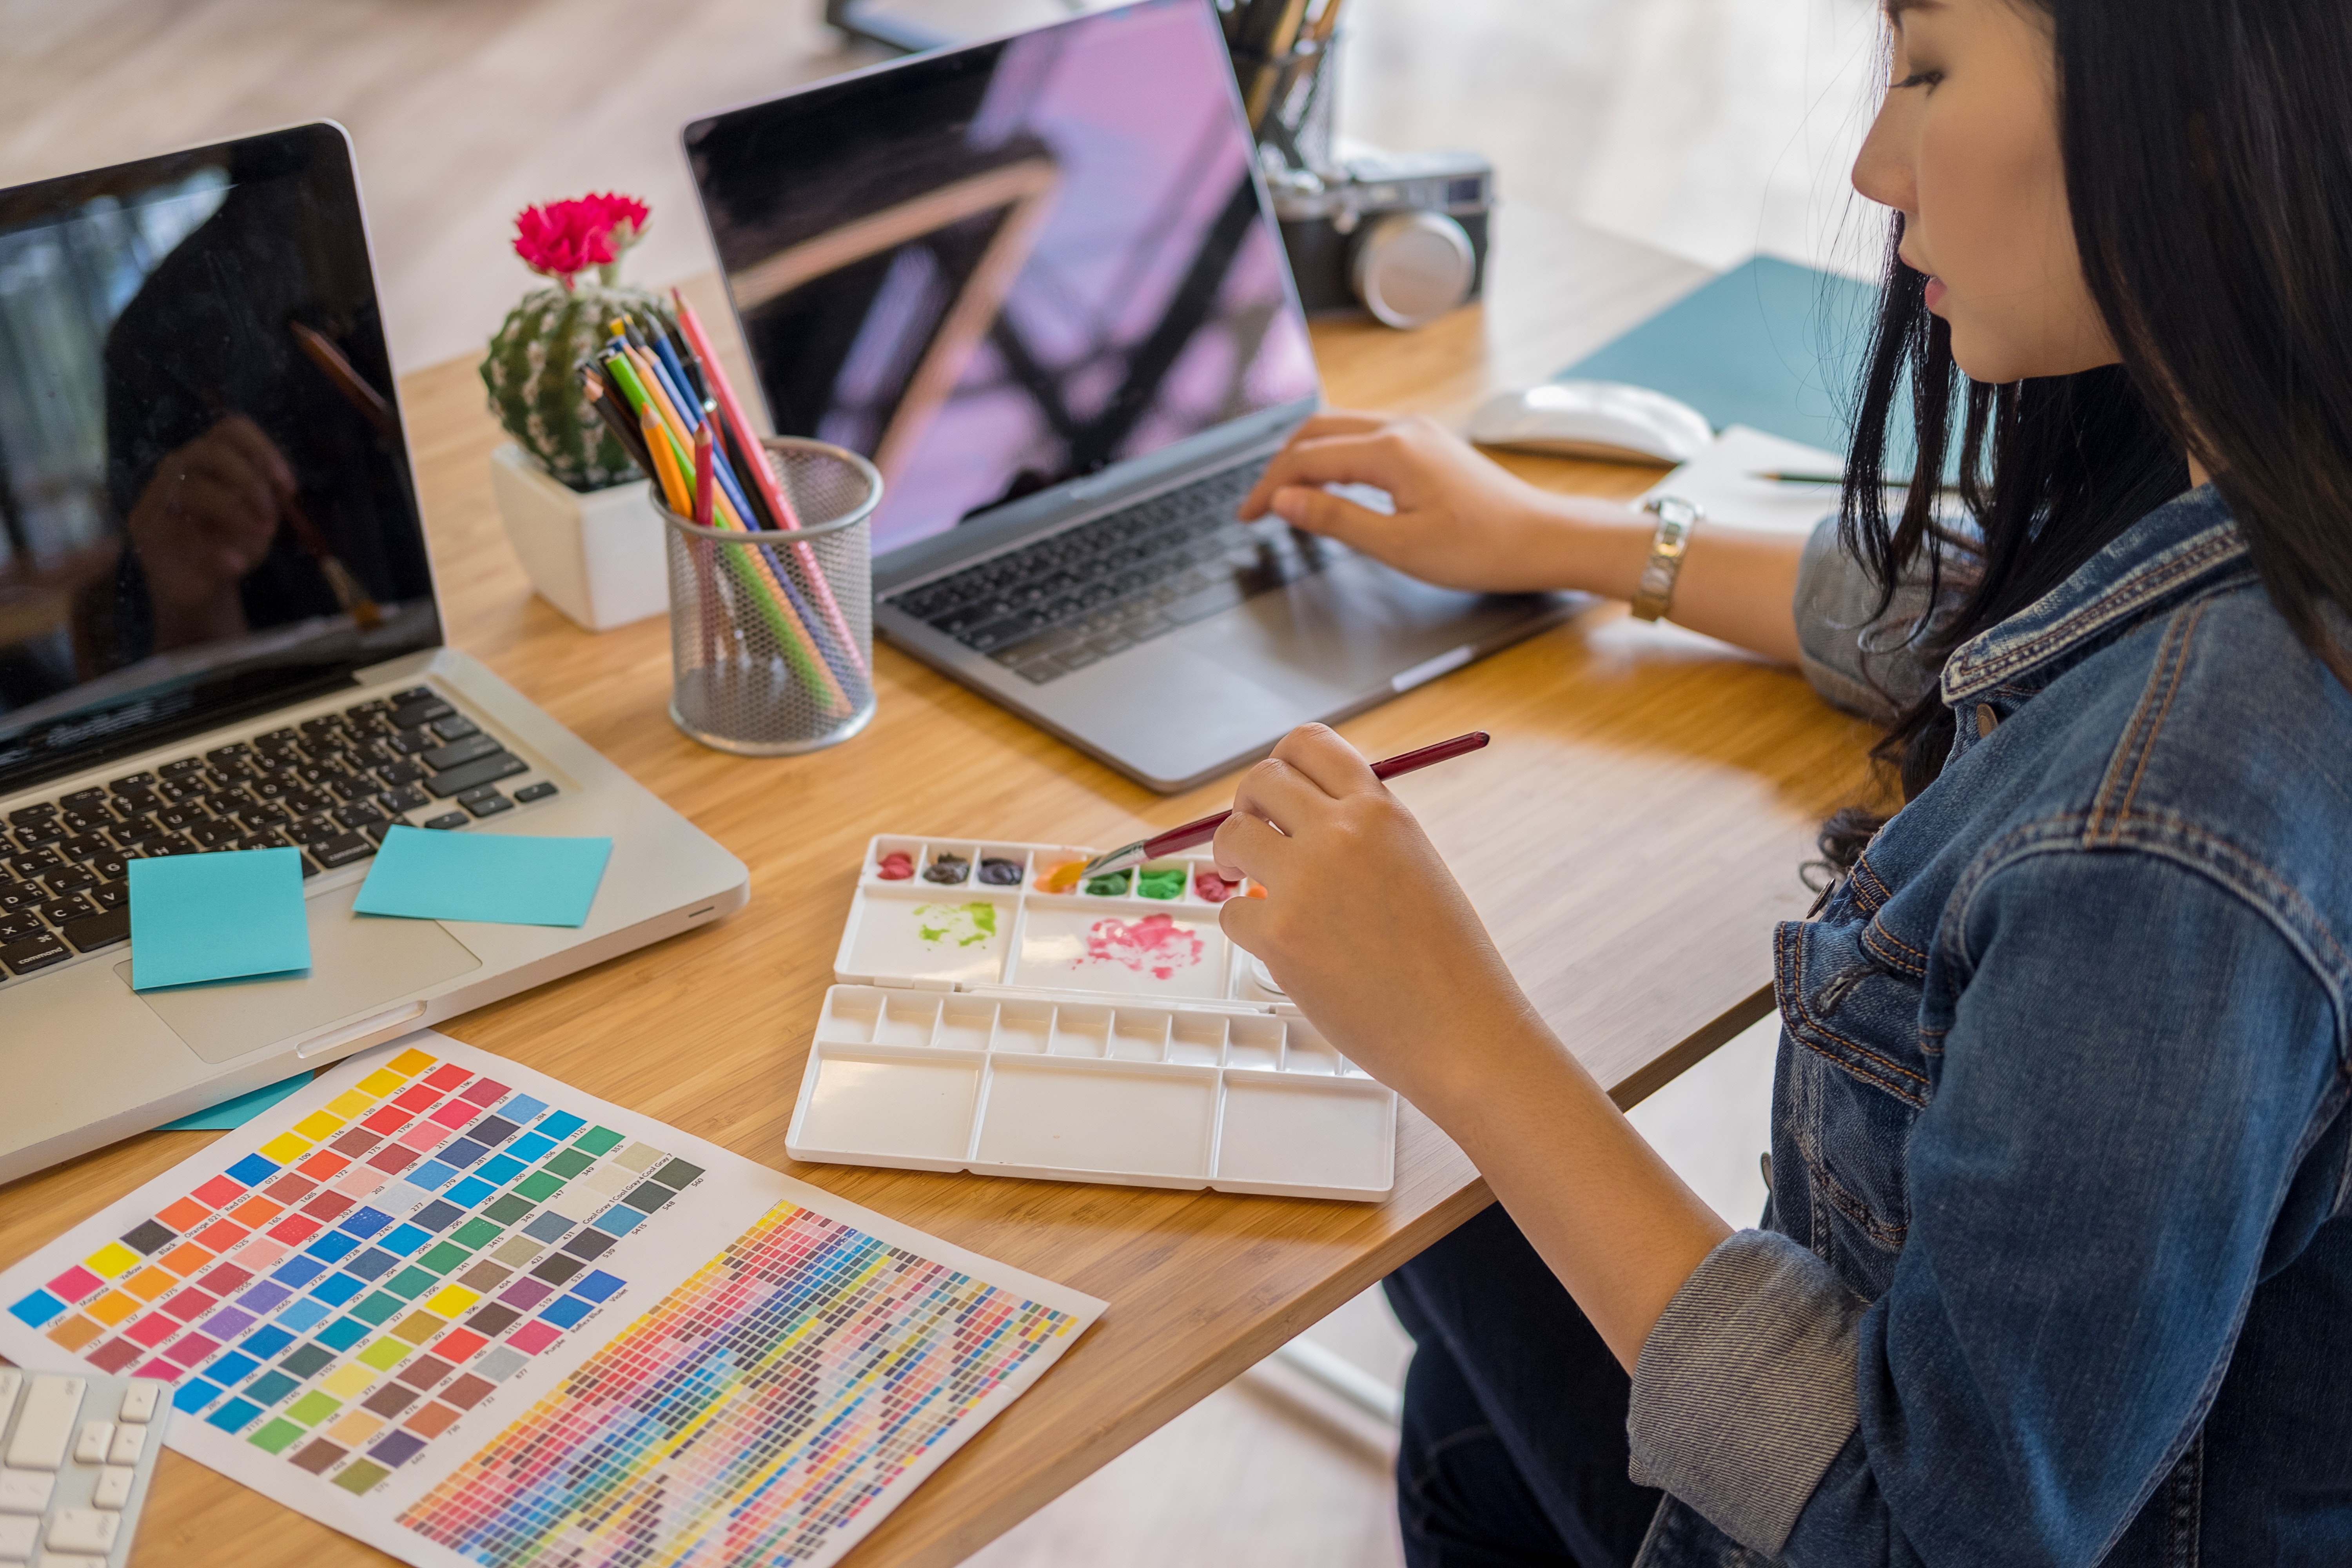
design